Balikpapan-class landing craft

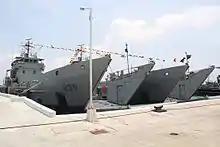
BRP "Ivatan" (left) and BRP "Batak" during the arrival ceremonies at Naval Base Cavite on 7 August 2015

"Brunei" and "Tarakan" were selected for donation to the Philippine Navy in January 2015. The intention was to improve the Philippines' sealift capability, which was found lacking following Typhoon Yolanda in 2013. The two landing craft were refurbished and fitted with new navigation and safety equipment, at a total cost of A$4 million. Hand-over of the vessel was originally planned for 17 May 2015, but this did not occur. Instead, the Philippine Navy took possession of the vessels at on 23 July, with "Brunei" commissioned as and "Tarakan" commissioned as . The two landing craft sailed that day for the Philippines, with a formal christening ceremony to be held following their arrival in early August. It has been reported that the vessels will likely be homeported on the island of Palawan.